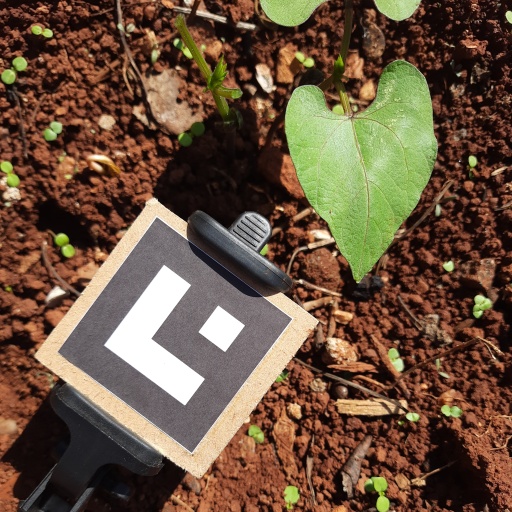
Observations: wavy surface, no eating holes, under sunlight